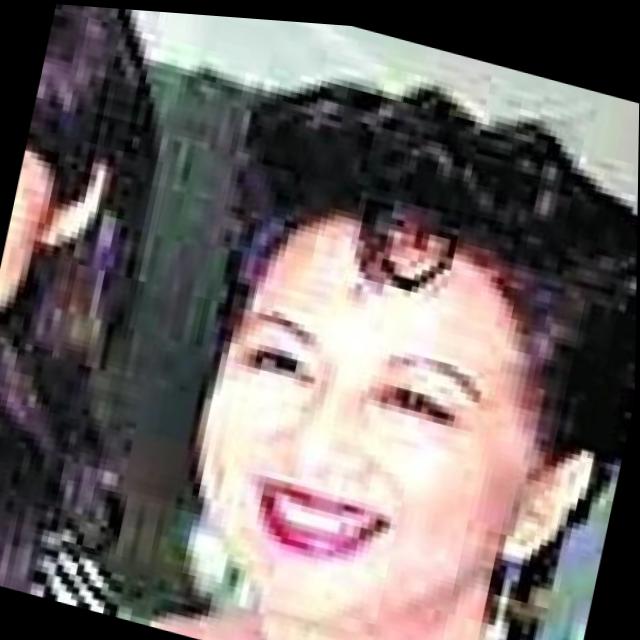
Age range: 45-64